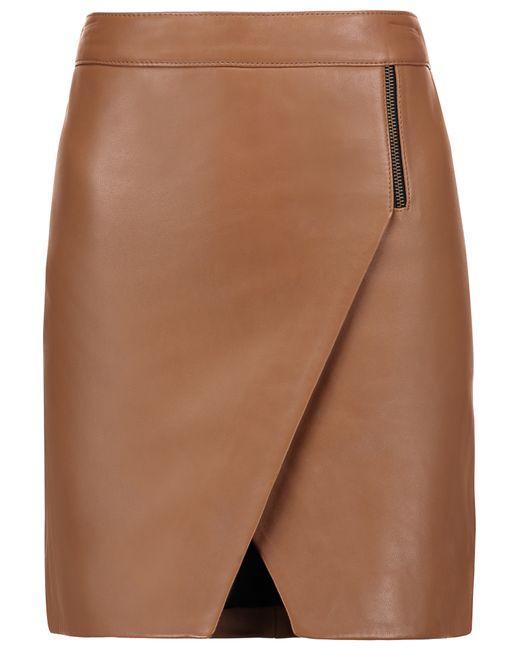
Stylischer Partywear brauner Lederrock für Damen